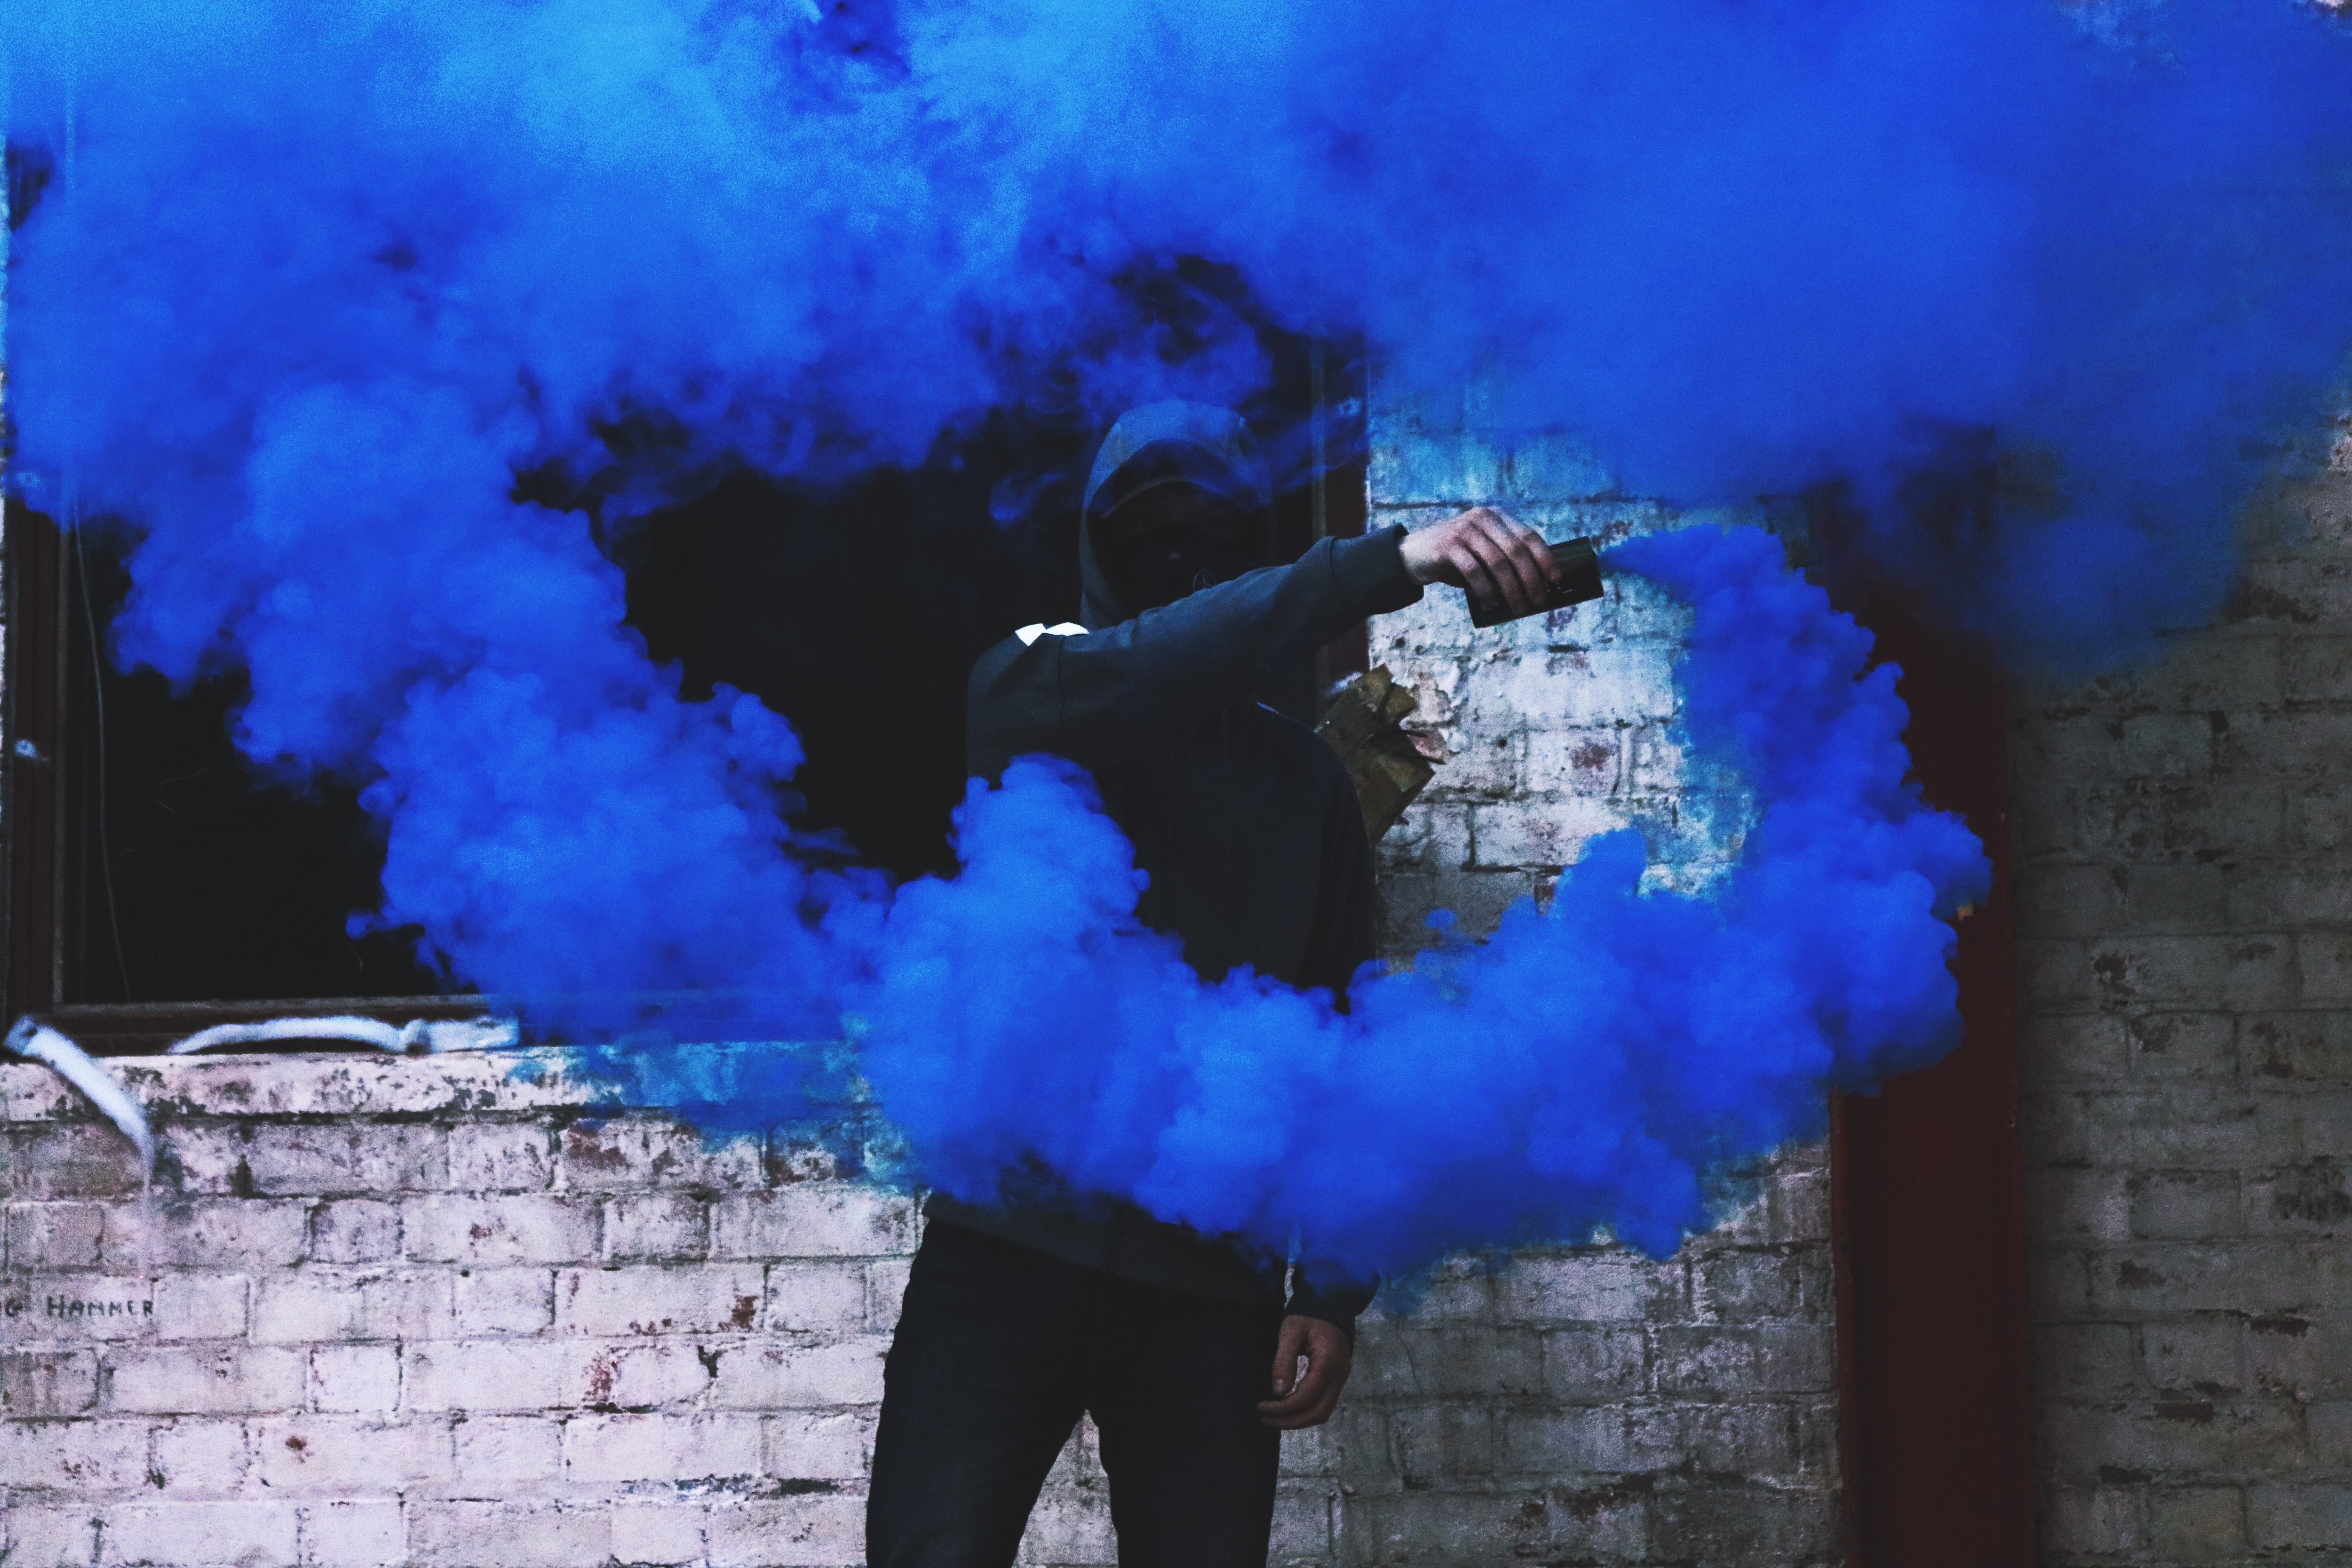
blue, smoke, electric blue, sky, world, cloud